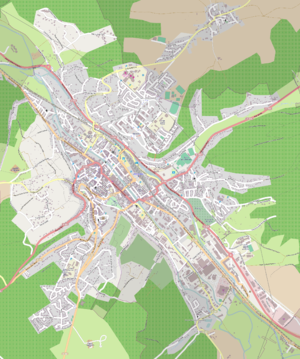
Plan de la commune de Bar-le-Duc (55000) avec OpenStreetMap.
La synagogue de Bar-le-Duc est une synagogue située à Bar-le-Duc dans le département de la Meuse en région Lorraine.
La Tour de l'Horloge est une ancienne tour fortifiée devenue tour de l'horloge, située à Bar-le-Duc dans le département de la Meuse en région Lorraine.
La Maison Morel est un ancien couvent des Annonciades situé à Bar-le-Duc dans le département de la Meuse en région Lorraine.
Bar-le-Duc est une commune française située dans le département de la Meuse, en région Grand Est. Elle se trouve dans la région historique et culturelle de Lorraine.
L'hôtel de préfecture de la Meuse est un bâtiment situé à Bar-le-Duc, en France. Il sert de préfecture au département de la Meuse.